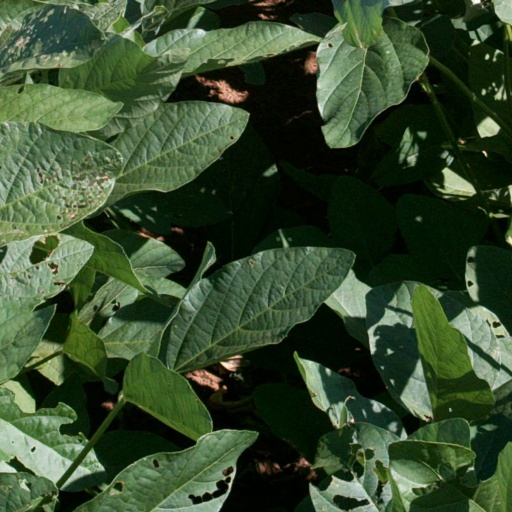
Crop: soybean